Battle of Halmyros

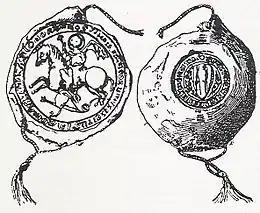
Seal of the Grand Catalan Company,

The location of the battle varies in the different sources between two locations. Muntaner reports that it took place "at a beautiful plain near Thebes, where there were marshes", which has been identified with the plain of the Boeotic Cephissus and the marshes of Lake Copais (now drained). Gregoras likewise mentions that the battle took place near the Boeotic Cephissus. On the other hand, the versions of the "Chronicle of the Morea" place the battle at "Halmyros", apparently the town of the same name in southern Thessaly, where there was another city known as Thebes. The former localization had been long favoured in scholarship; in his standard history of Frankish Greece, William Miller rejected Halmyros on the basis of the topography described by Muntaner, a view that continues to be repeated in more recent works. Several proposals by modern scholars for the exact site of the battle in the Cephissus valley exist, ranging from the vicinity of Orchomenos and the vicinity of Copais to locations further north, around the villages of Chaeronea and Davleia, or even Amfikleia and Lilaia.